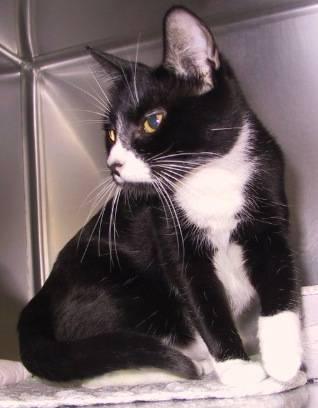
cat